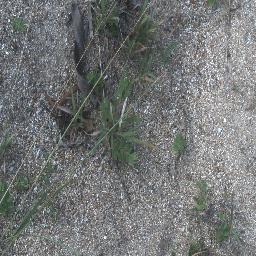
Label: negative